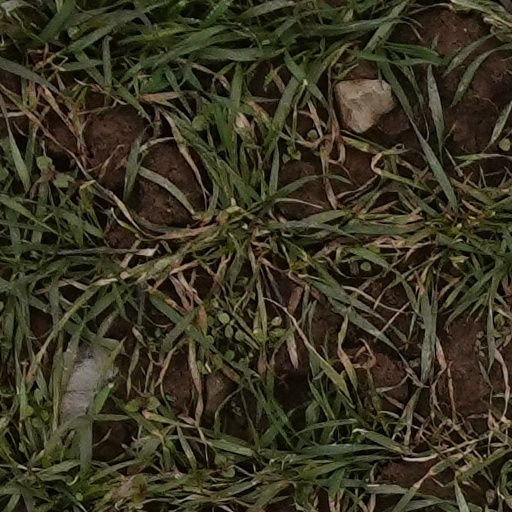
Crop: wheat